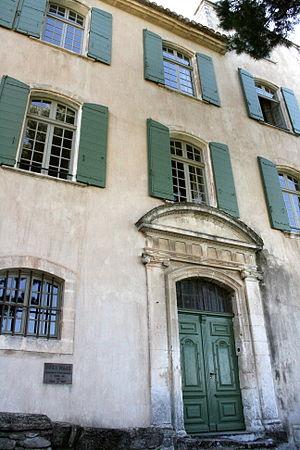
Maison de Dora Maar à Ménerbes, département du Vaucluse (France)
Dora Maar, pseudonyme d’Henriette Dora Markovitch, née le 22 novembre 1907 à Paris et morte le 16 juillet 1997 dans la même ville, est une photographe et artiste peintre française.